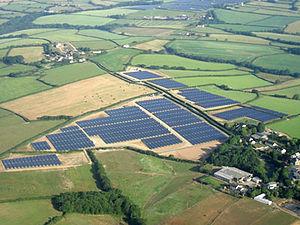
La filière de l'énergie solaire au Royaume-Uni a pris son essor tardivement, en partie du fait du potentiel assez modeste du pays ; c'est seulement à partir de 2011-2012, après la mise en place en avril 2010 de soutiens financiers par des tarifs d'achat garantis, et grâce à la forte baisse des prix des cellules photovoltaïques, que le développement s'est déclenché ; mais après quatre années de développement très rapide, les aides ont été très fortement réduites en 2015-2016.